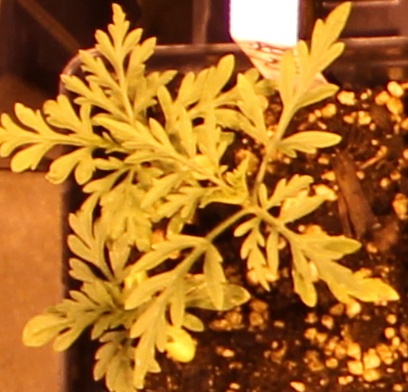
Label: Ragweed